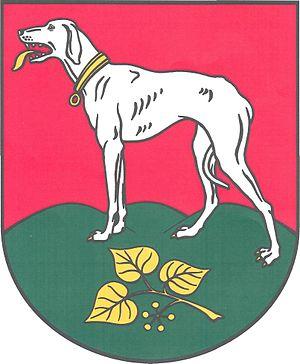
Starý Mateřov est une commune du district et de la région de Pardubice, en République tchèque. Sa population s'élevait à 599 habitants en 2017.